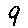
Label: 9